Birks Group

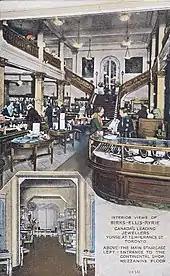
An advertisement for a Birks-Ellis-Ryrie Jewellers in Toronto,

Birks Group traces its origins to the opening by Henry Birks of a small jewellery shop in Montreal in 1879.